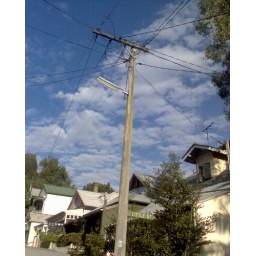
Telegraph pole on a nice little street in suburbia.